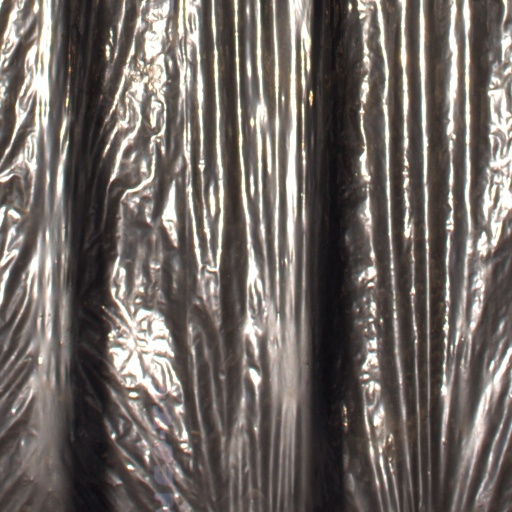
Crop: Jerusalem artichoke